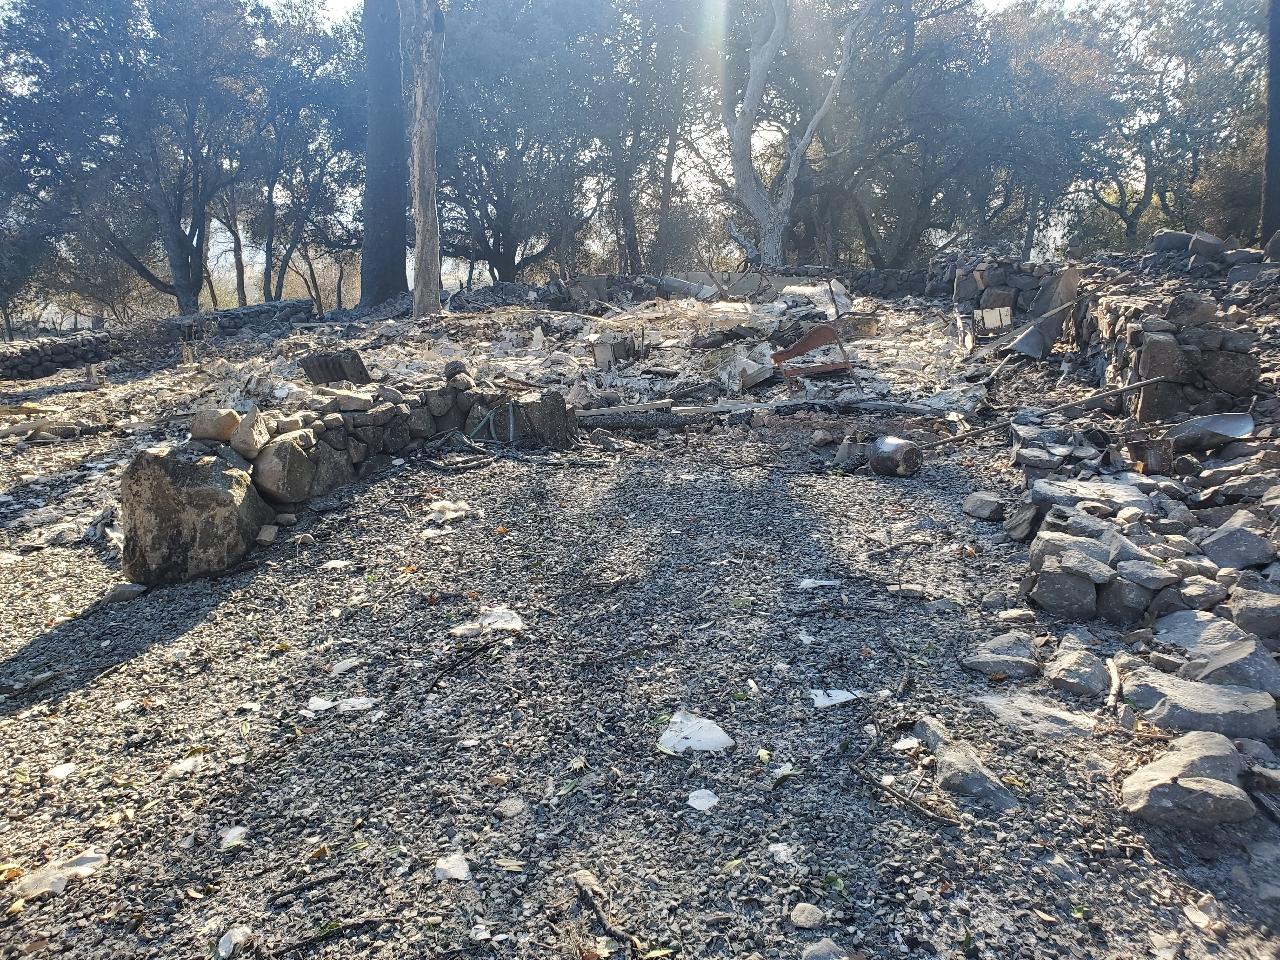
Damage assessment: destroyed